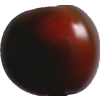
Label: tomato_maroon